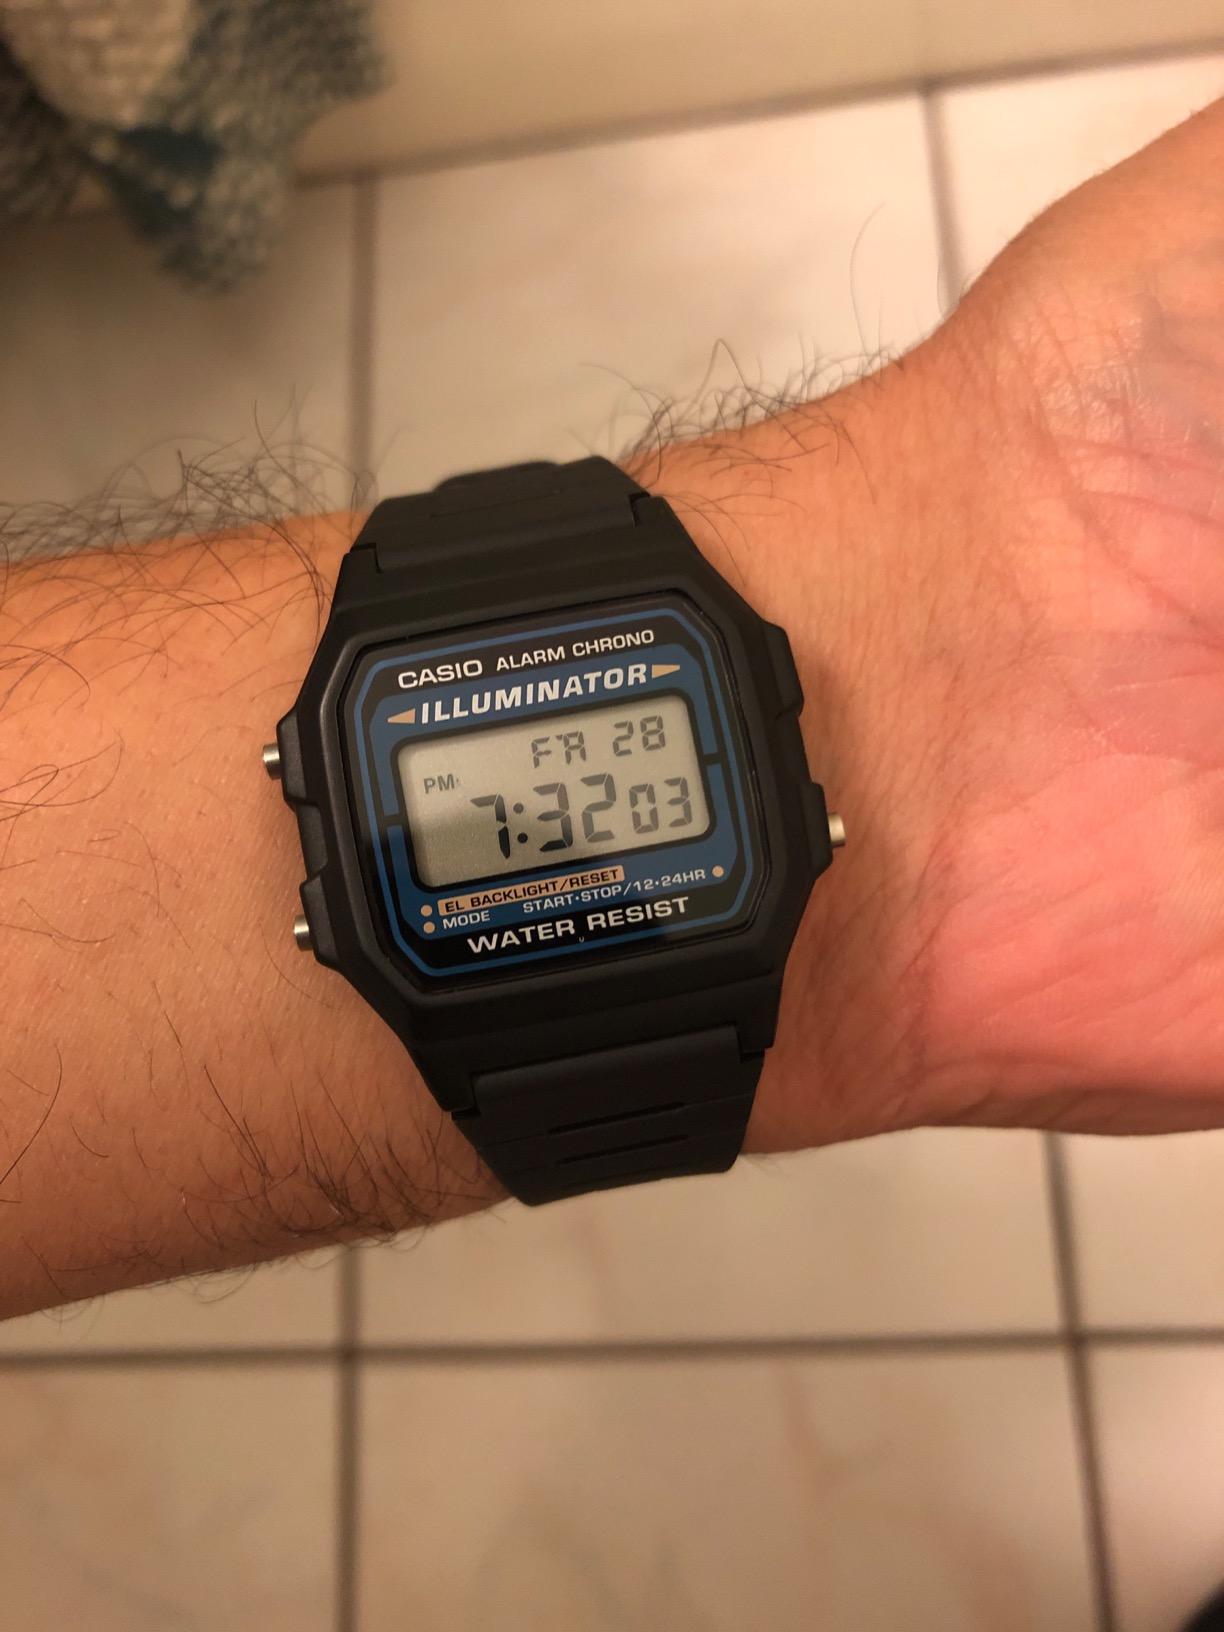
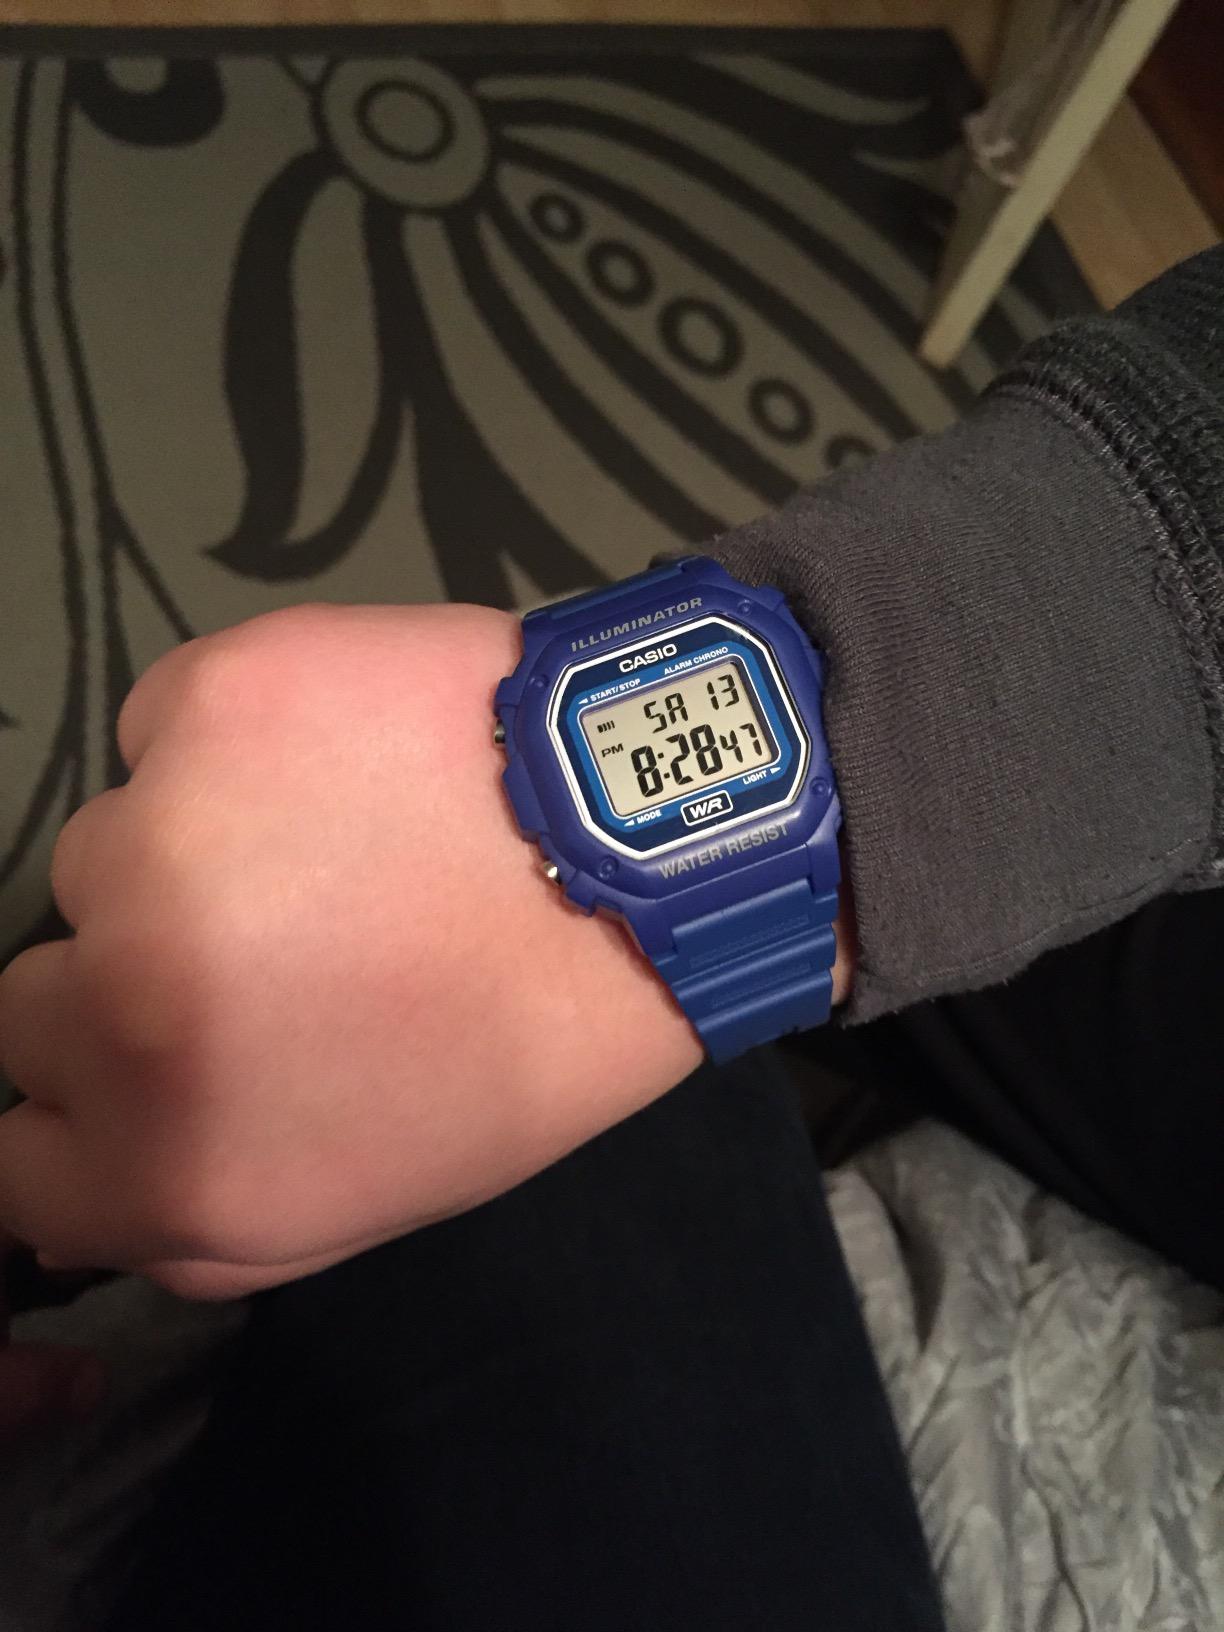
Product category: accessories_watch
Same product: no